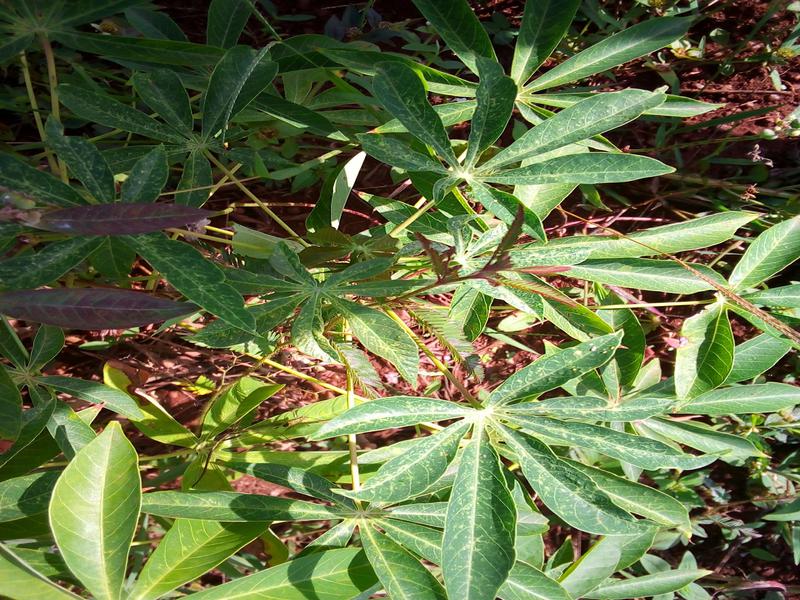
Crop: cassava
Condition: green_mottle